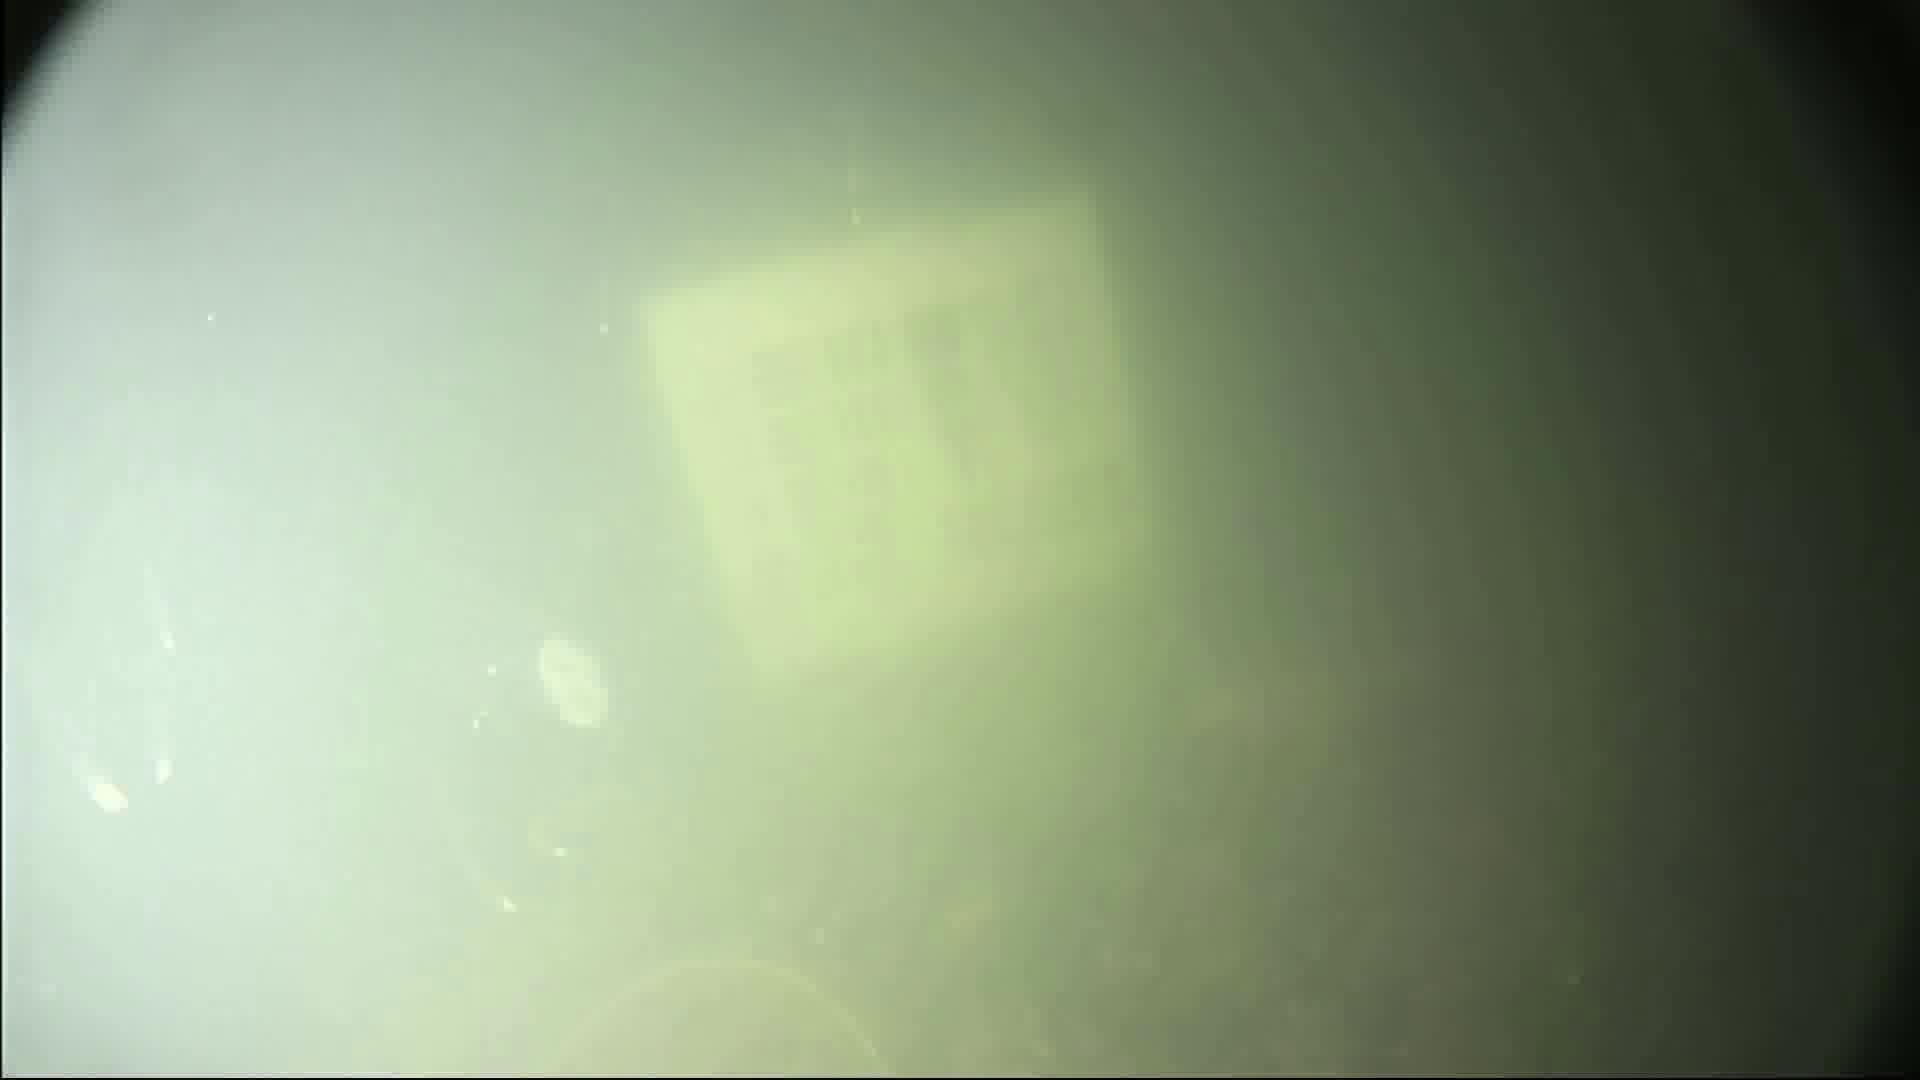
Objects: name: jellyfish